Vasa Children's Home

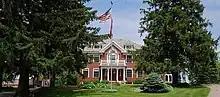
The fourth building of the Vasa Children's Home in Welch, Minnesota, taken in 2008.

The fifth and last building, built in 1973, housed children and young adults with disabilities between the ages of 7 and 22. Lutheran Social Service of Minnesota eventually moved away from the congregate disability home model between 2014 and 2016, which saw children and adults in their care moved primarily to private homes for more individualized services. Thus, Vasa Children's Home was closed and the organization sold the property to private residential buyers.